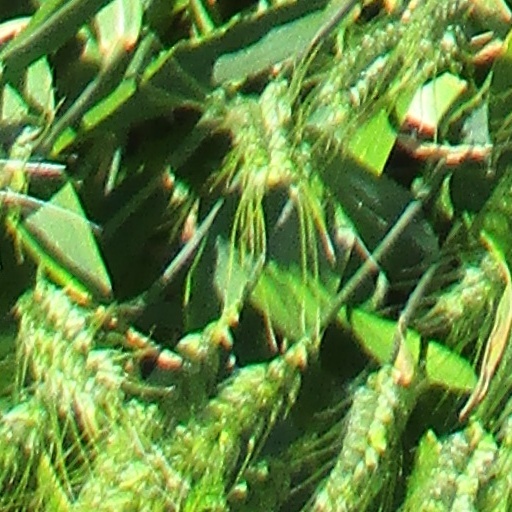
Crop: wheat